Presidency of John Adams

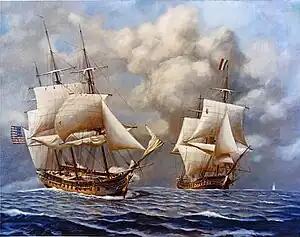
Scene depicting the February 9, 1799 engagement between the USS "Constellation" (left) and the "L'Insurgente" (right) during the Quasi-War

Adams hoped to maintain friendly relations with France, and he sent a delegation to Paris, consisting of John Marshall, Charles Cotesworth Pinckney and Elbridge Gerry, to ask for compensation for the French attacks on American shipping. When the envoys arrived in October 1797, they were kept waiting for several days, and then finally granted only a 15-minute meeting with French Foreign Minister Talleyrand. After this, the diplomats were met by three of Talleyrand's agents. Each refused to conduct diplomatic negotiations unless the United States paid enormous bribes, one to Talleyrand personally, and another to the Republic of France. The Americans refused to negotiate on such terms. Marshall and Pinckney returned home, while Gerry remained.